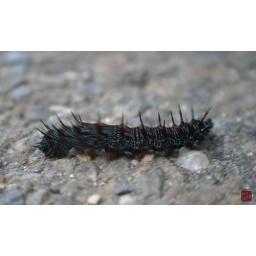
A small caterpillar in the road in the cemetery. I had to practically lay on the floor to get him.